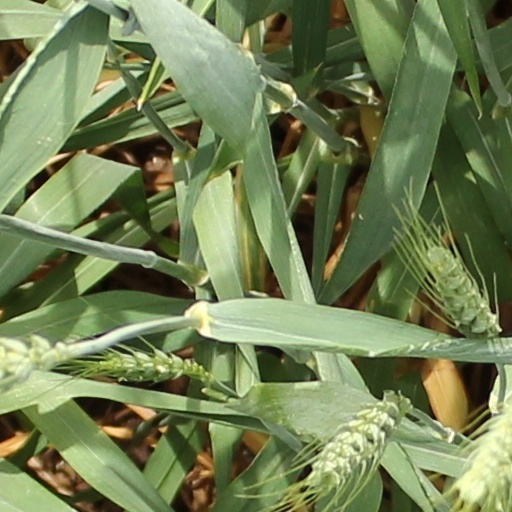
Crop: wheat